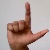
The image shows a hand gesture representing the letter 'L' in Indian Sign Language.